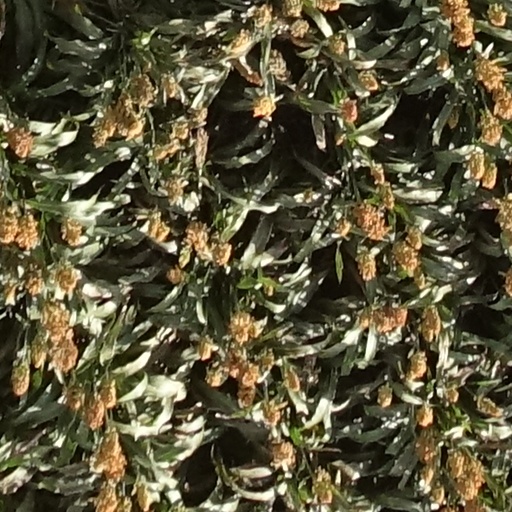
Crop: sorghum